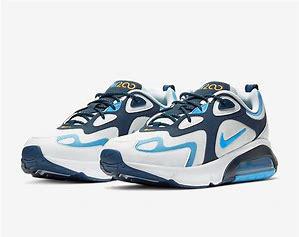
Brand: Nike
Model: Air Max 200